George Andrew Davis Jr.

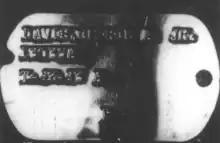
Davis's dog tag that was recovered from his body by the Chinese troops (1952)

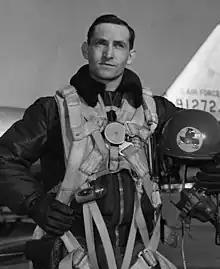
Davis

Forty years after Davis's death, the identity of the person who shot Davis down, long assumed to be Chinese pilot Zhang Jihui, became a matter of dispute. Although Zhang had been credited by the Chinese with having shooting down Davis's F-86, after Russia declassified its involvement in the war Russian sources claimed that the pilot responsible had actually been Mikhail A. Averin. Davis was the highest-ranking American Korean War ace at the time and the only American ace killed in action during the war. His death would have been a huge propaganda victory for the nation whose pilot was responsible for shooting him down. Davis's death at the hands of a Chinese pilot would also have been seen as avenging the losses inflicted by him over Taehwado Island on November 30, 1951. About 36 MiG-15s from the Chinese 4th Fighter Division were involved in the February 10 engagement in which Davis was killed, and Zhang was among the group. According to Zhang's own report after the battle, while the MiGs were en route to intercept Davis's group, he and his wingman became separated from the main element. As Zhang was trying to rejoin his formation, he spotted a group of eight F-86s in the area between Taechon and Chongye at 07:40. Zhang and his wingman then swung down onto the tails of two Sabres and opened fire. Zhang claimed that he had shot down both Sabres, but that reinforcements had soon thereafter destroyed his MiG and killed his wingman.